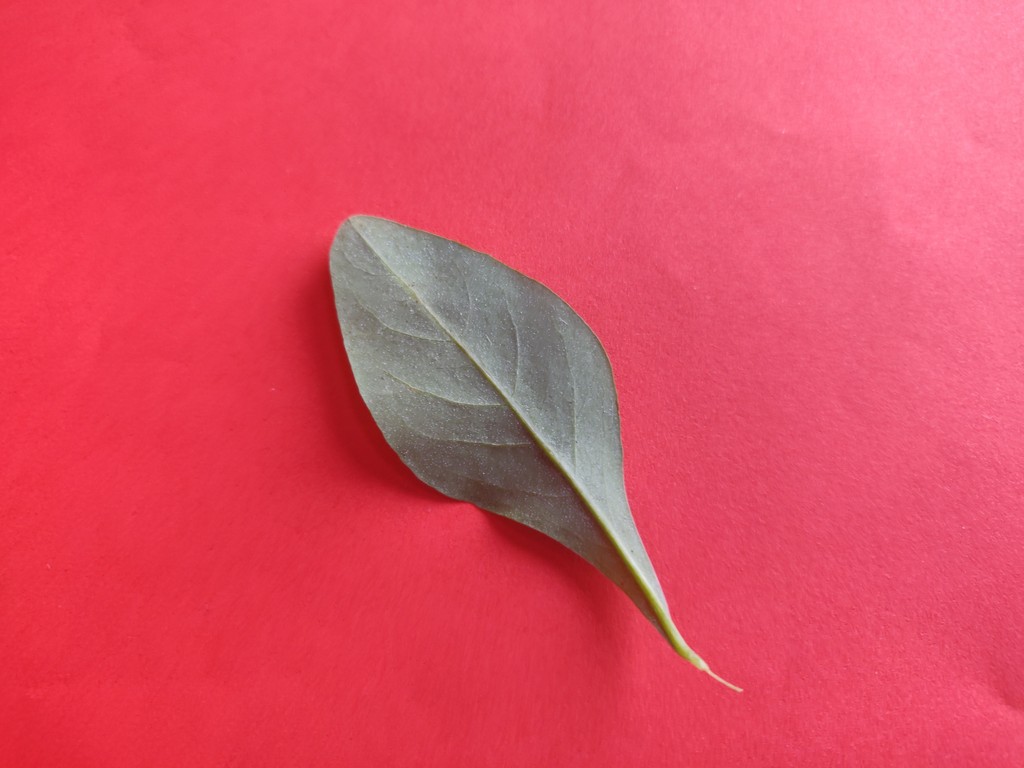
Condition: Healthy
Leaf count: single
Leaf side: back